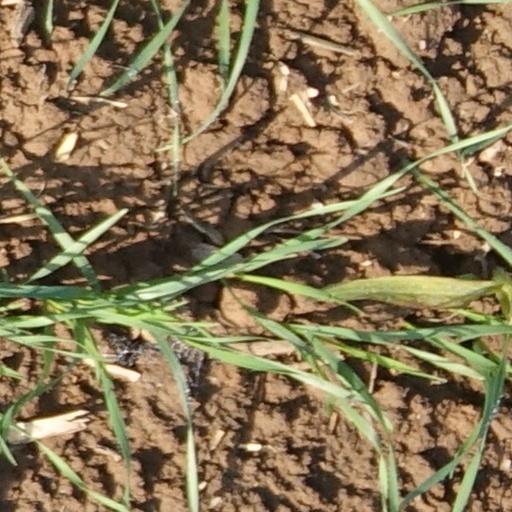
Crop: wheat